Corky the Hornet

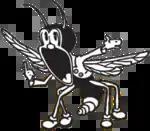
Original drawing of Corky the Hornet

In 1923, the teams were known as the "Yaps", but it was not a popular name. Men's basketball coach Vic Trusler suggested the name "Yellow Jackets". This was later changed to "Hornets".